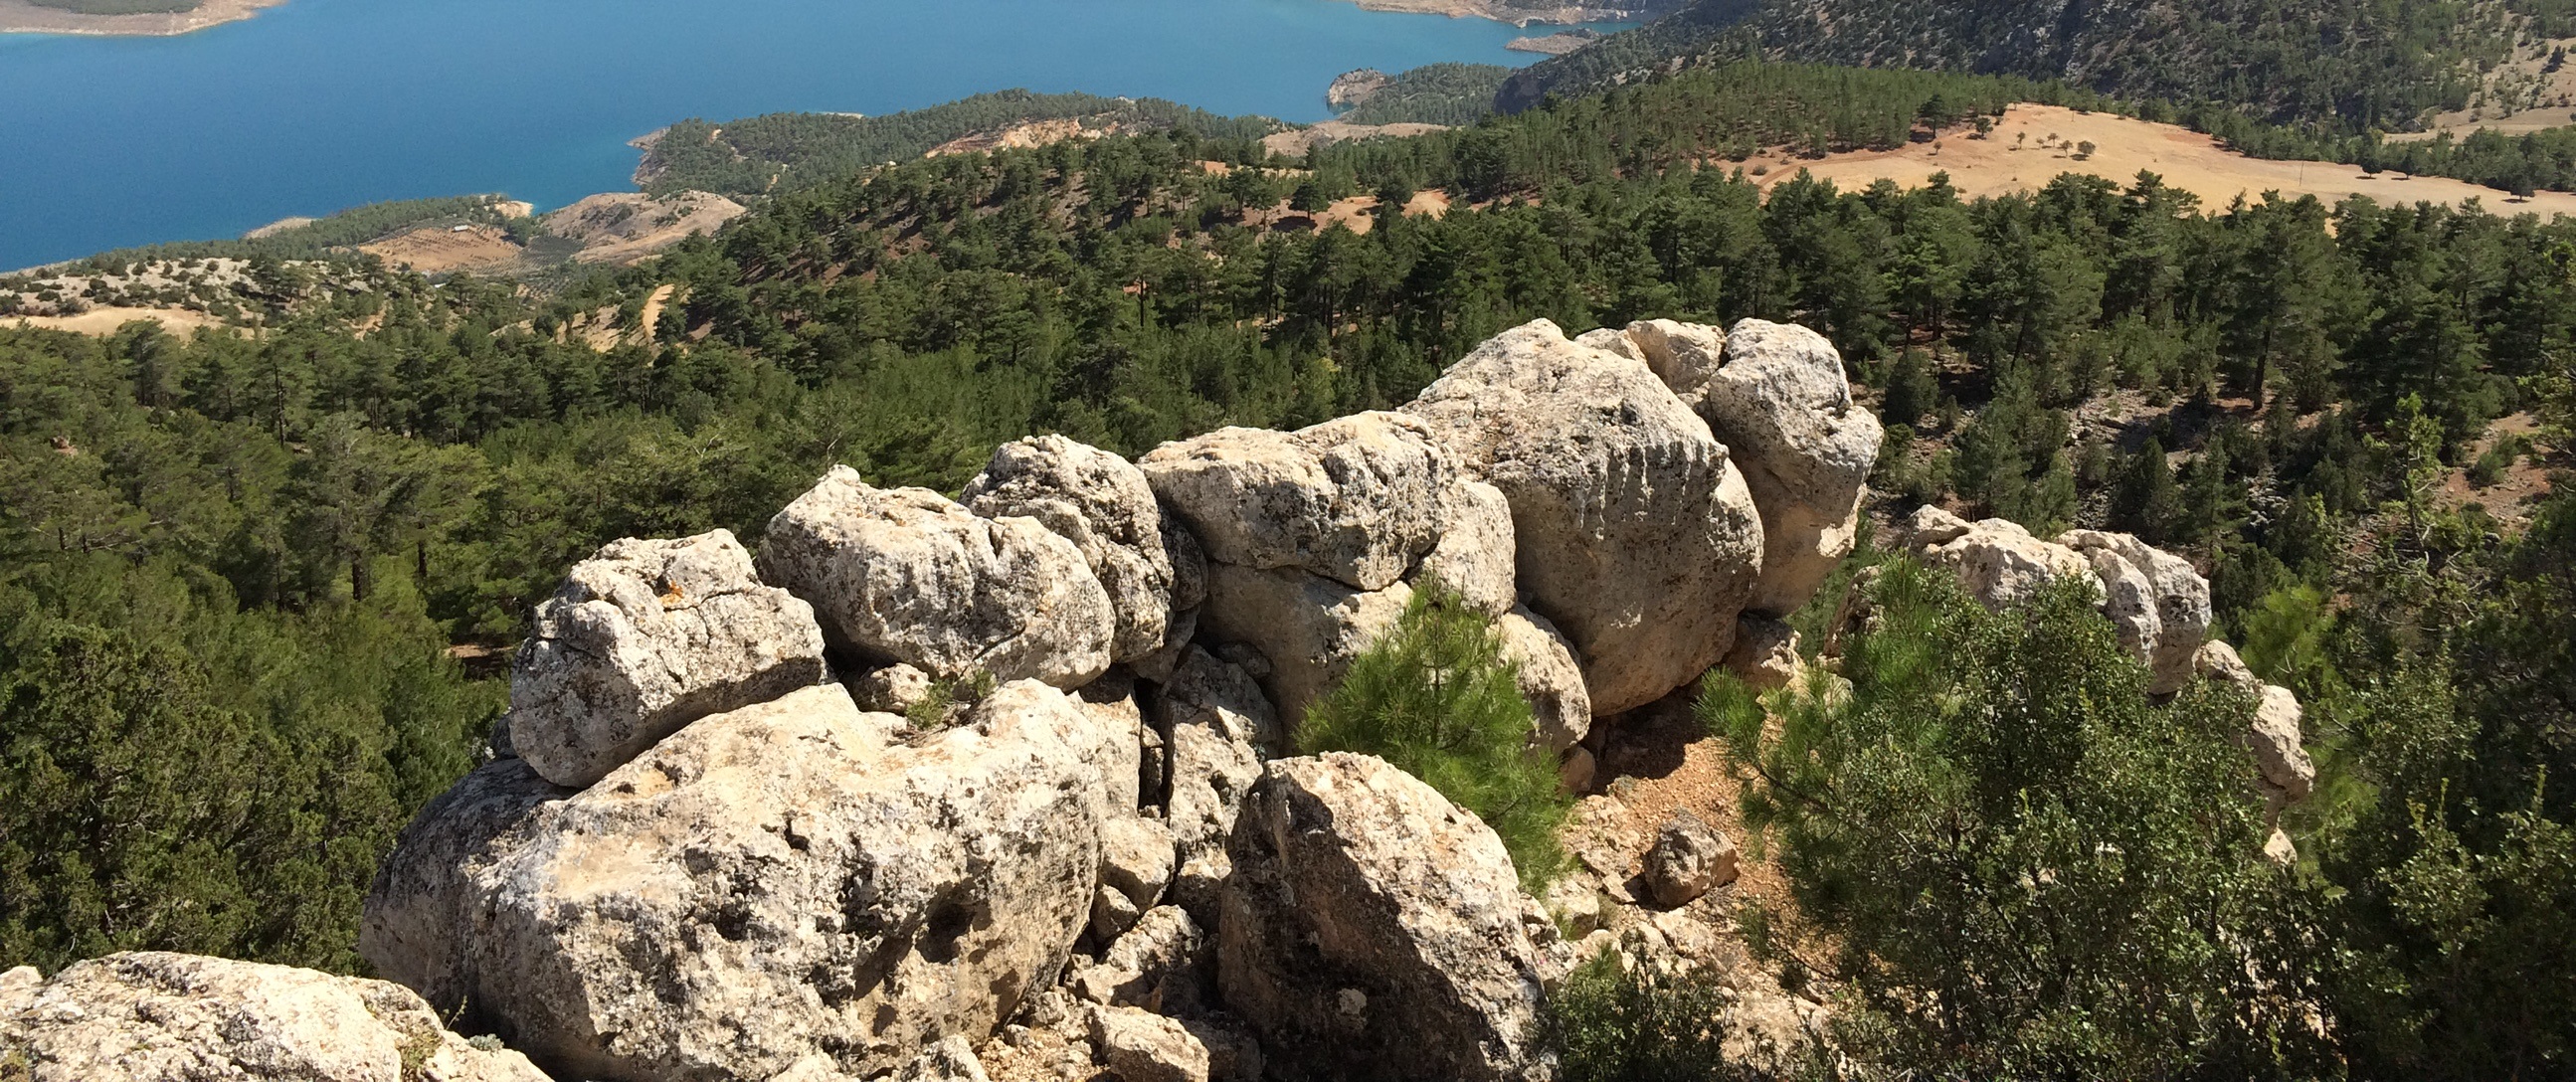
rock, wilderness, mountain, adventure, valley, mountain range, formation, dam, terrain, ridge, geology, plateau, wadi, mountainous landforms, ermenek, the castle staff